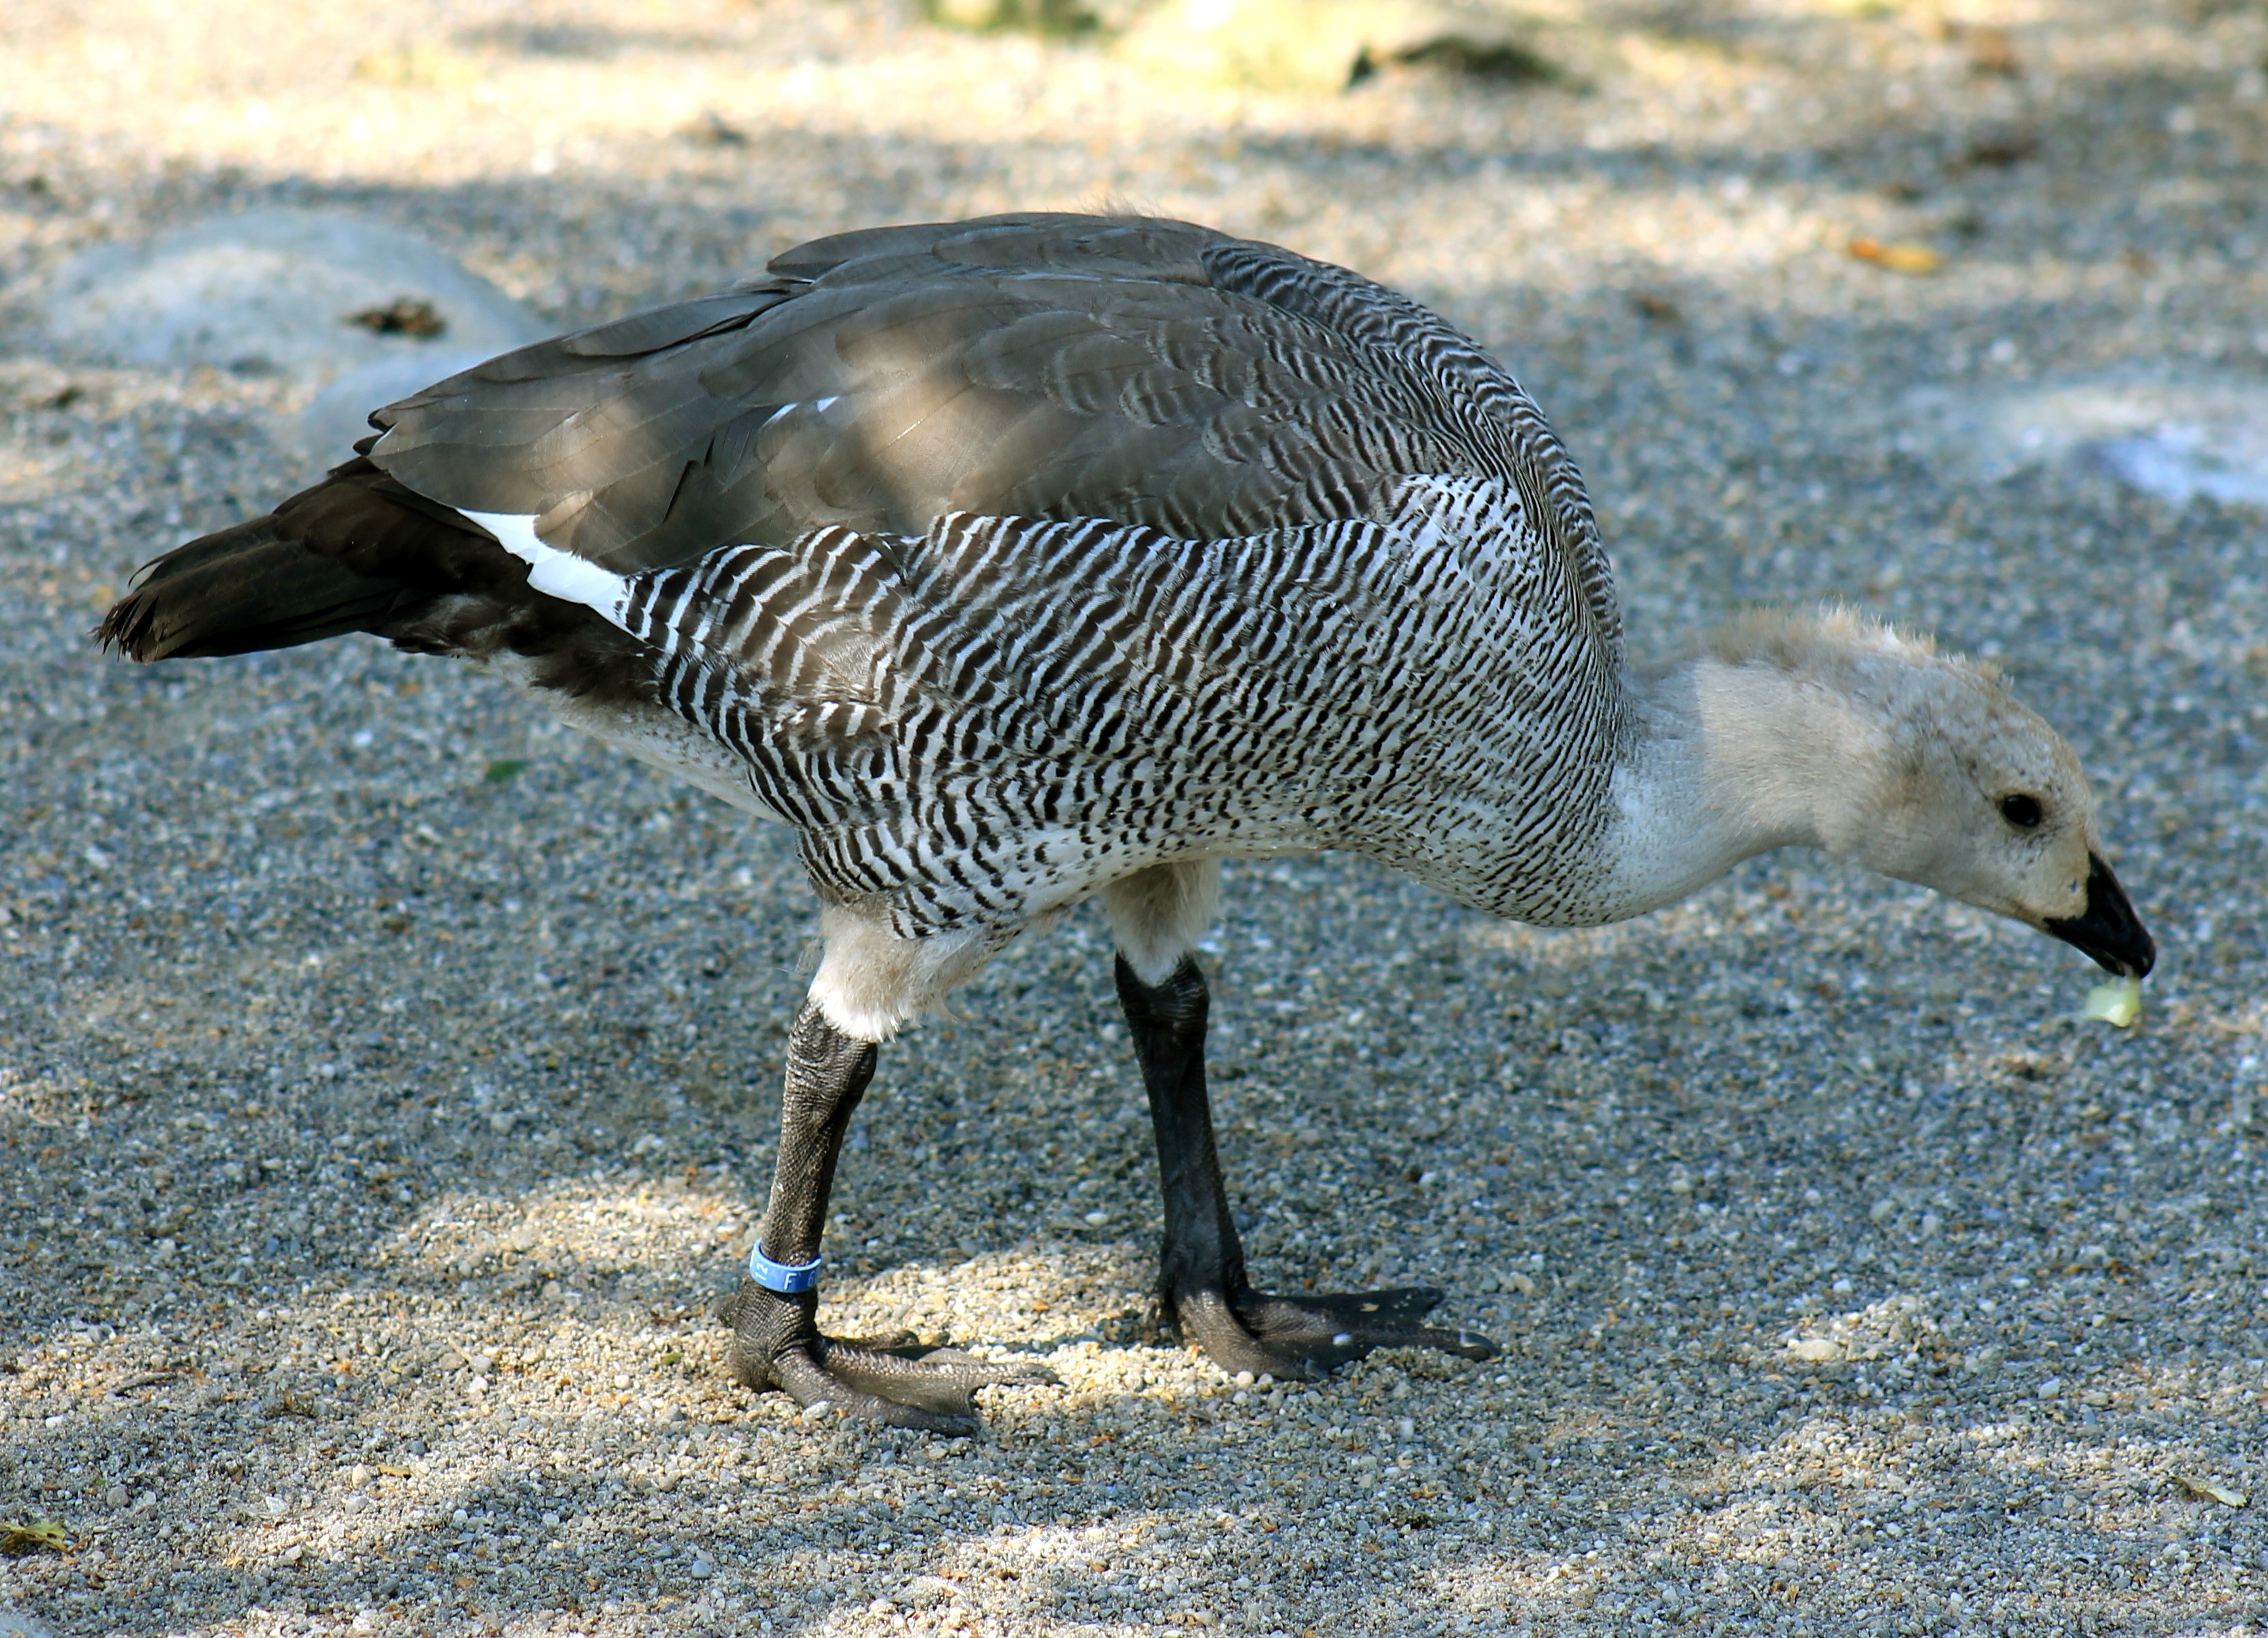
bird, animal, wildlife, beak, fowl, fauna, peacock, goose, vertebrate, waterfowl, water bird, young bird, ducks geese and swans